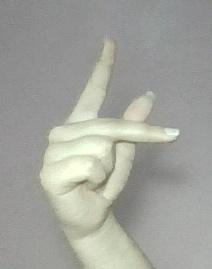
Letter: dha